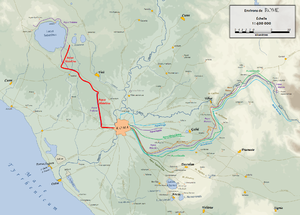
Carte du Latium antique sur lequel figure le tracé des aqueducs de Rome. D'après un fond de carte de 1886 (G. Droysens Allgemeiner Historischer Handatlas).
L'aqueduc de l'Aqua Alsietina ou aqueduc d'Auguste est le septième aqueduc de Rome, construit tout à la fin du Iᵉʳ siècle av. J.-C. Il fait partie des rares aqueducs de Rome qui captent des sources situées sur la rive droite du Tibre.